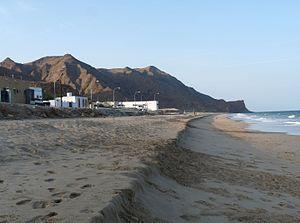
Sifah (Oman)
Sifah est une localité côtière du Sultanat d'Oman située dans le Golfe d'Oman, entre Mascate – la capitale – et Qurayyat.